Question: Please indicate a possible affordance area of the phone that can be used for holding
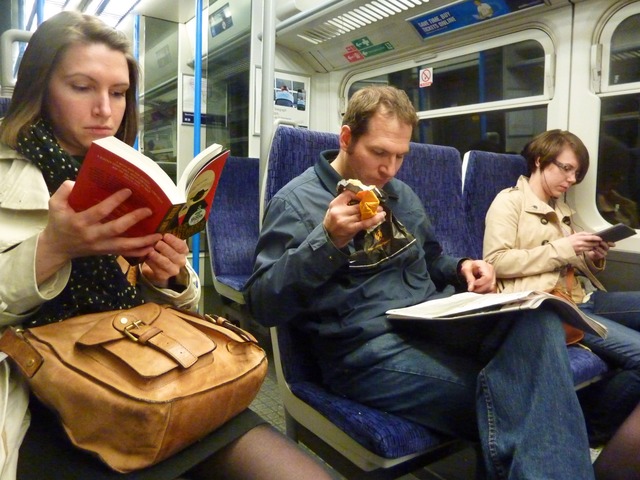
Answer: [570.5, 216, 636.5, 251]